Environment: real
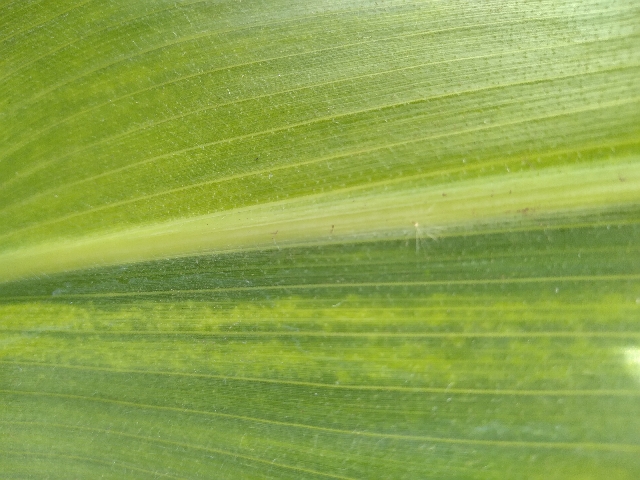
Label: lethal_necrosis